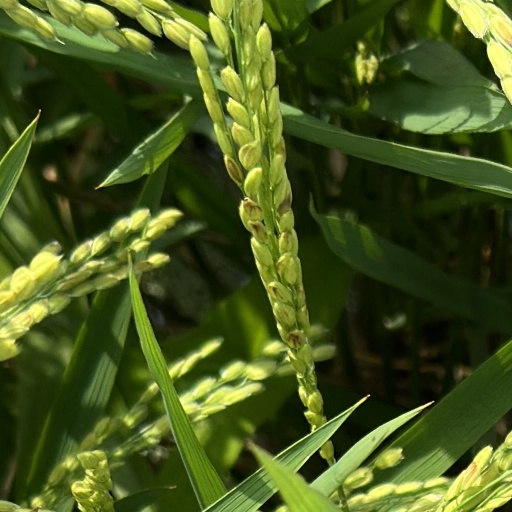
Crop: rice